Nikita Ivanov (politician)

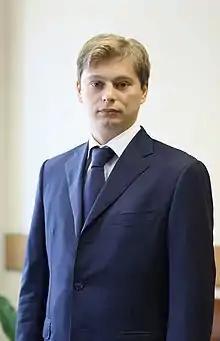

Nikita Borisovich Ivanov (born 8 August 1974), is a Russian politician, who was a member of the Federation Council from 2011 to 2013.